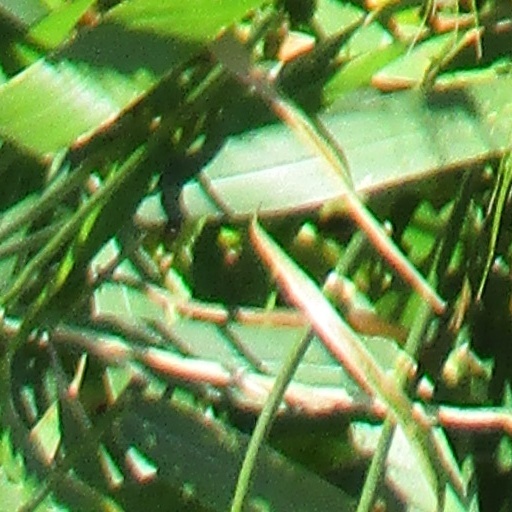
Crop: wheat